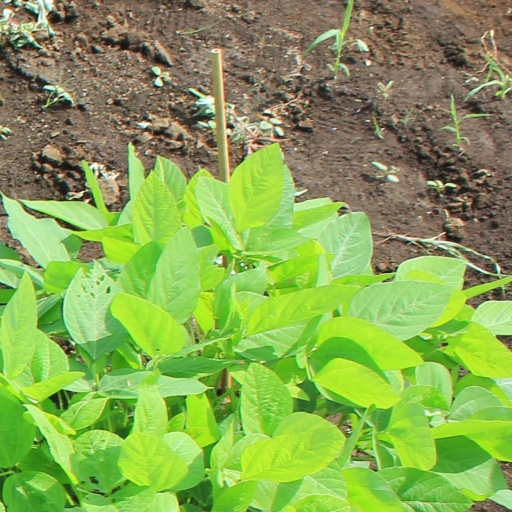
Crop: soybean